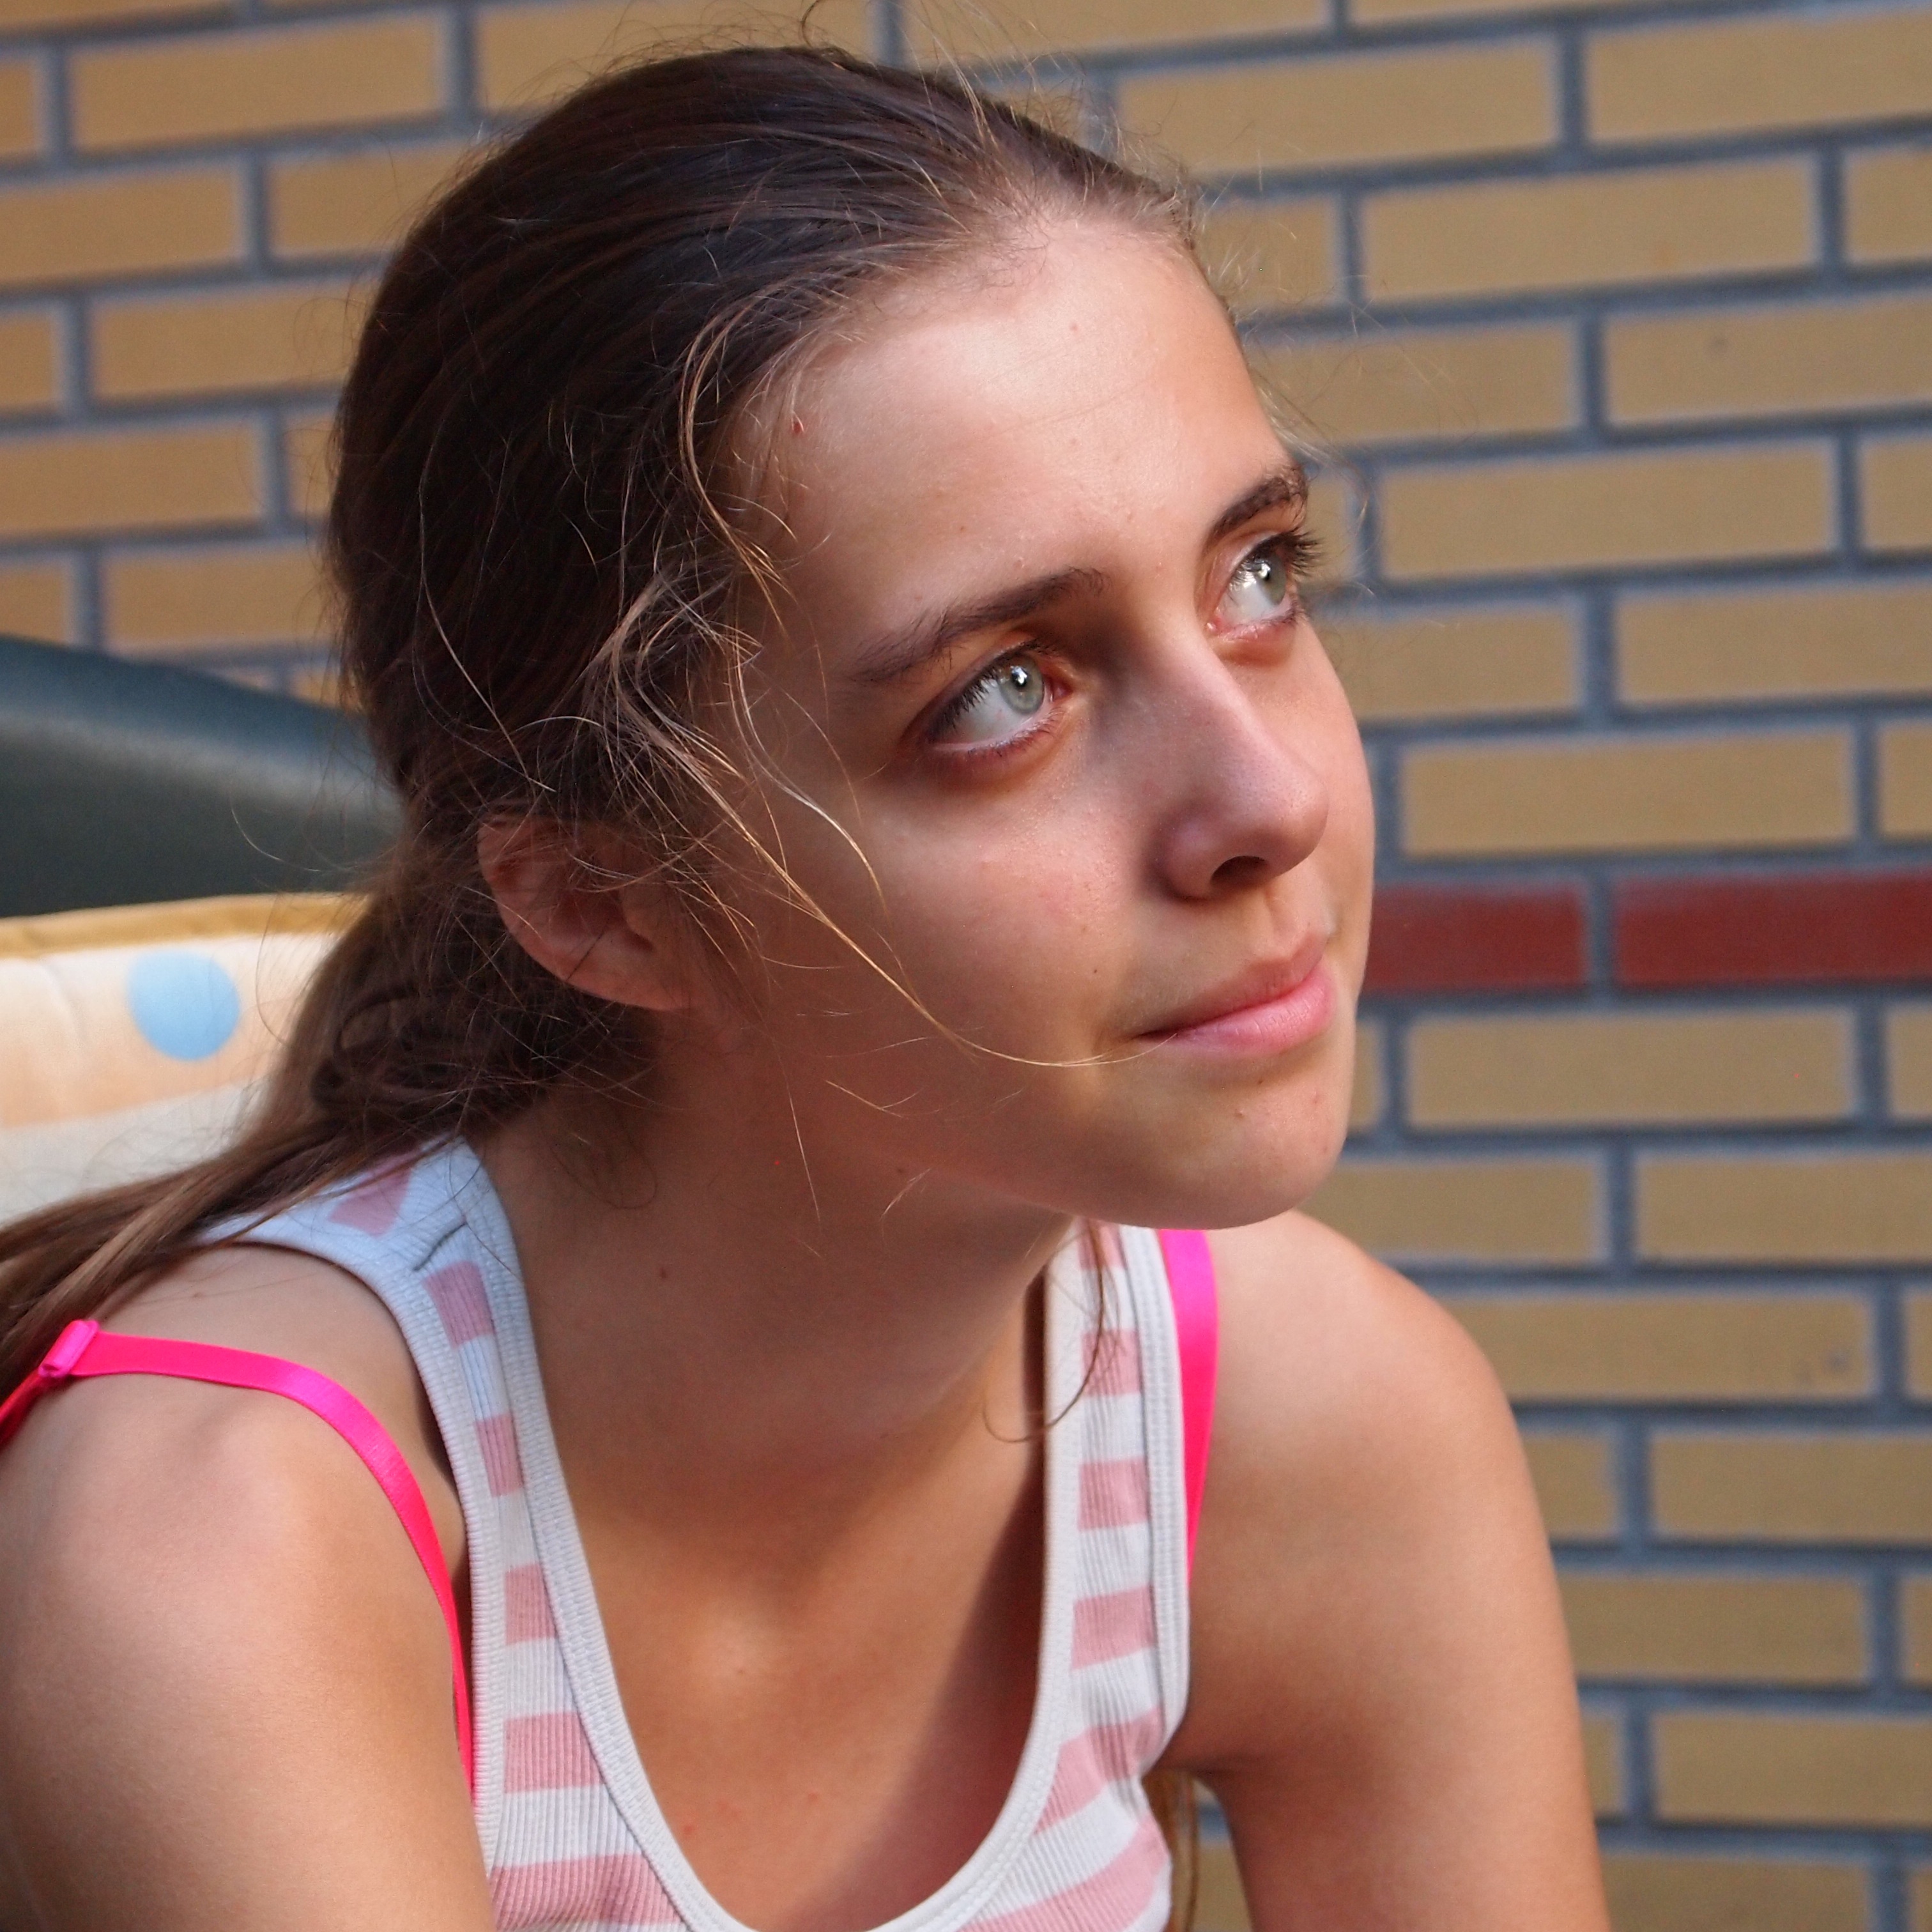
person, girl, woman, hair, photography, wall, model, brown, lady, facial expression, hairstyle, smile, muscle, shirt, mouth, chest, long hair, human body, face, nose, eye, head, skin, beauty, organ, staring, abdomen, photo shoot, in love, brown hair, summers